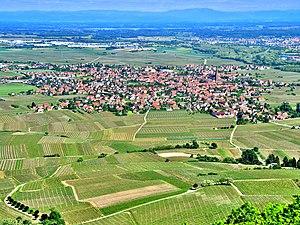
Le village de Scherwiller, vu des ruines du château de l'Ortenbourg. Bas-Rhin
Scherwiller est une commune française située dans le département du Bas-Rhin, en région Grand Est.